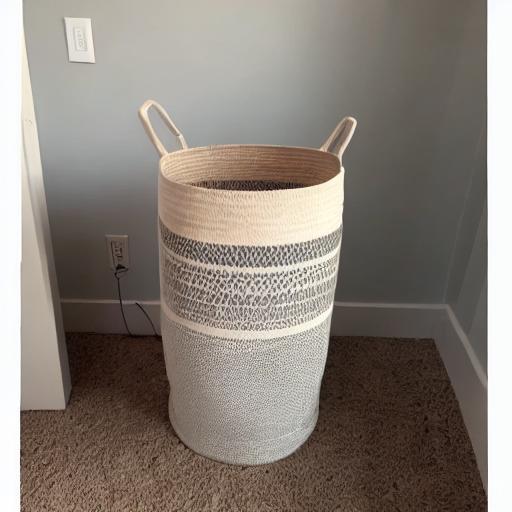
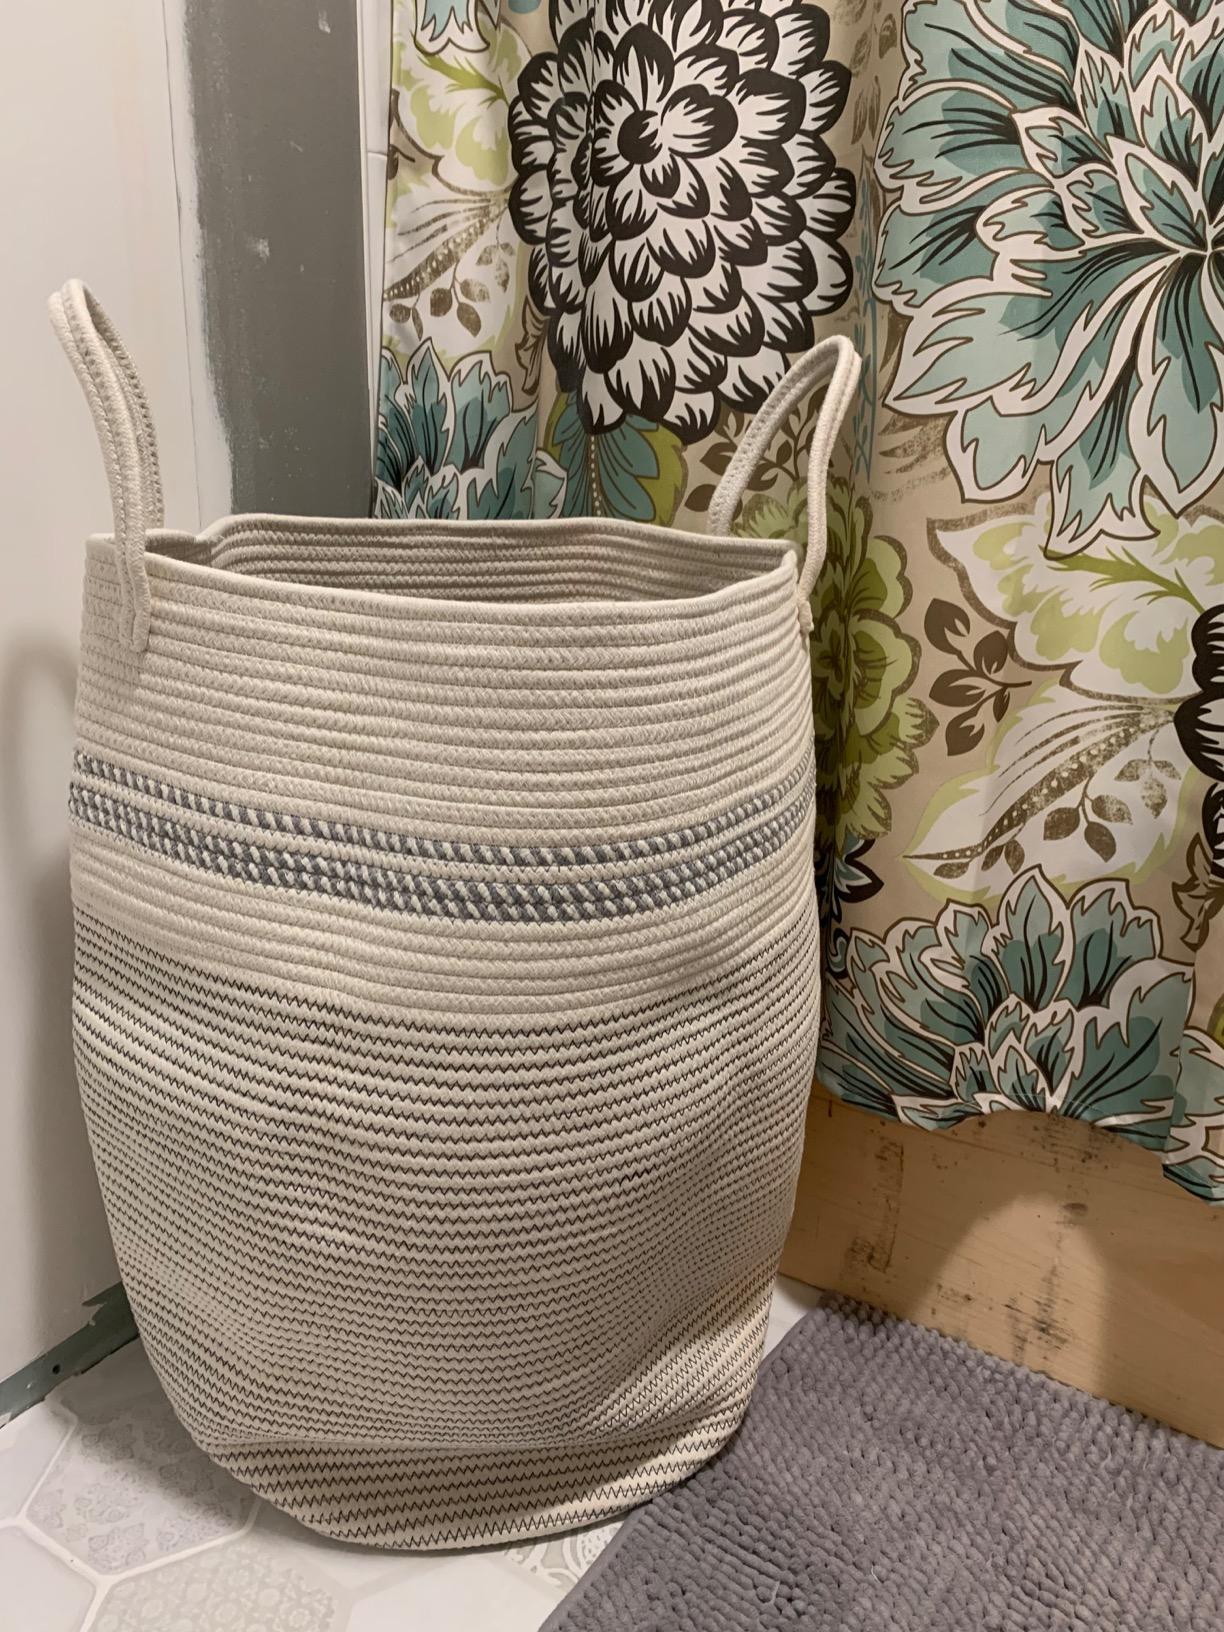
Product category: items_hamper
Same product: no